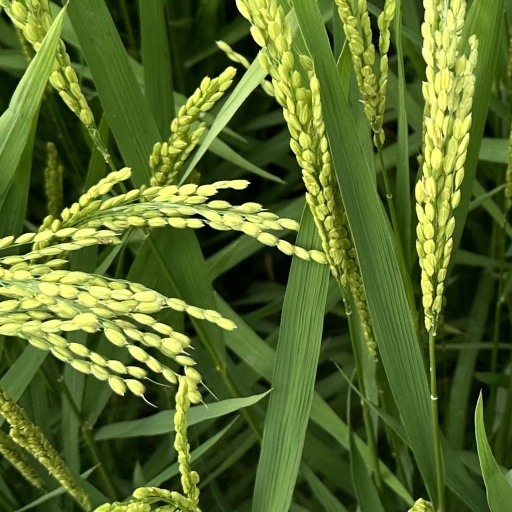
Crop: rice